Izumi Ashikawa

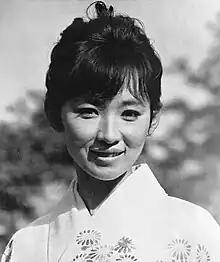
Ashikawa in 1965

, known professionally as , is a Japanese actress. Ashikawa was called the Japanese Audrey Hepburn.